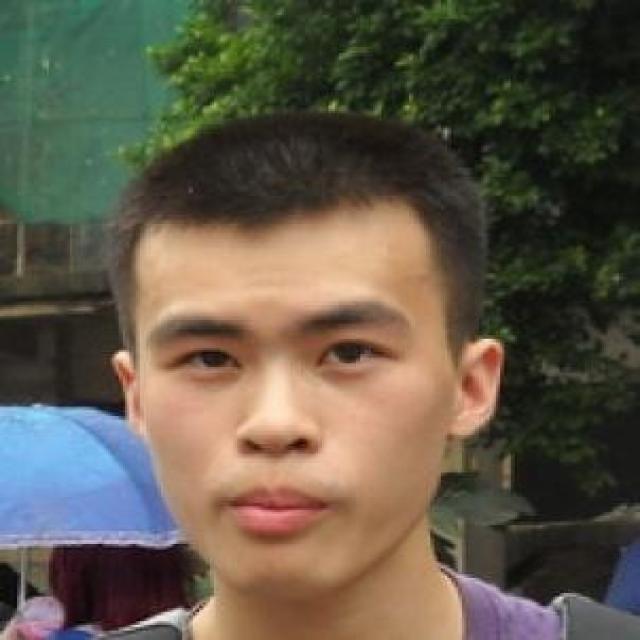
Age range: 21-44